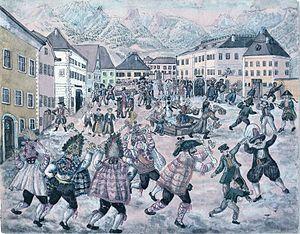
Cet article recense les pratiques inscrites au patrimoine culturel immatériel en Autriche.